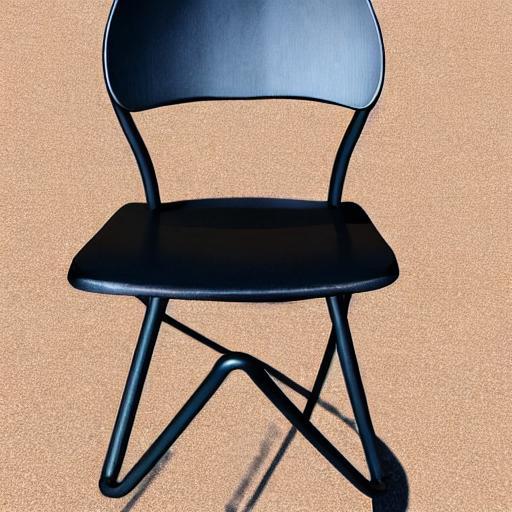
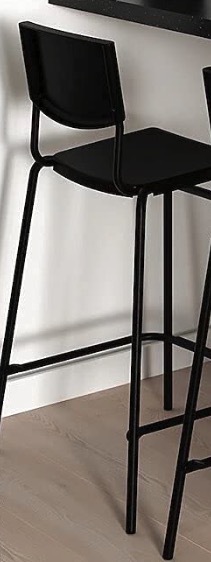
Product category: stool
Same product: no